Gibson–Sowards House

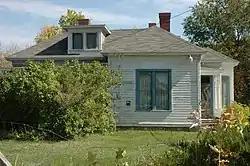

The Gibson–Sowards House, at 3110 N 250 W in Vernal, Utah, was built in 1891. It was listed on the National Register of Historic Places. The listing included four contributing buildings and four contributing structures.